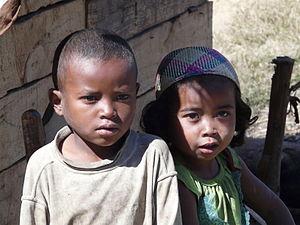
Enfants Betsileo